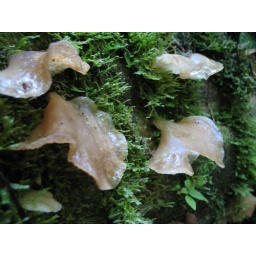
fungus in Monteverde cloud forest